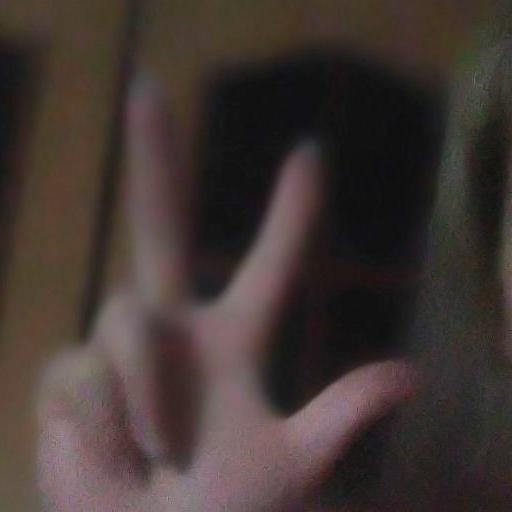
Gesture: three2